Enchufe.tv

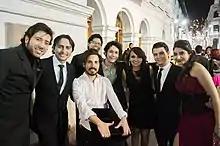
Part of the cast of " Enchufe.tv " in 2015

In 2011, four Ecuadorian film students: Leonardo Robalino, Christian Moya, Martín Domínguez and Jorge Ulloa discussed the current state of audiovisual production in Ecuador in the back of a pickup truck. As a result, and after being rejected by every TV station in their home country, they decided to produce short videos, using the internet as their primary medium of exhibition with fewer restrictions than traditional media outlets.